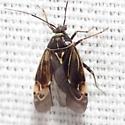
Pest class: lygus_bug